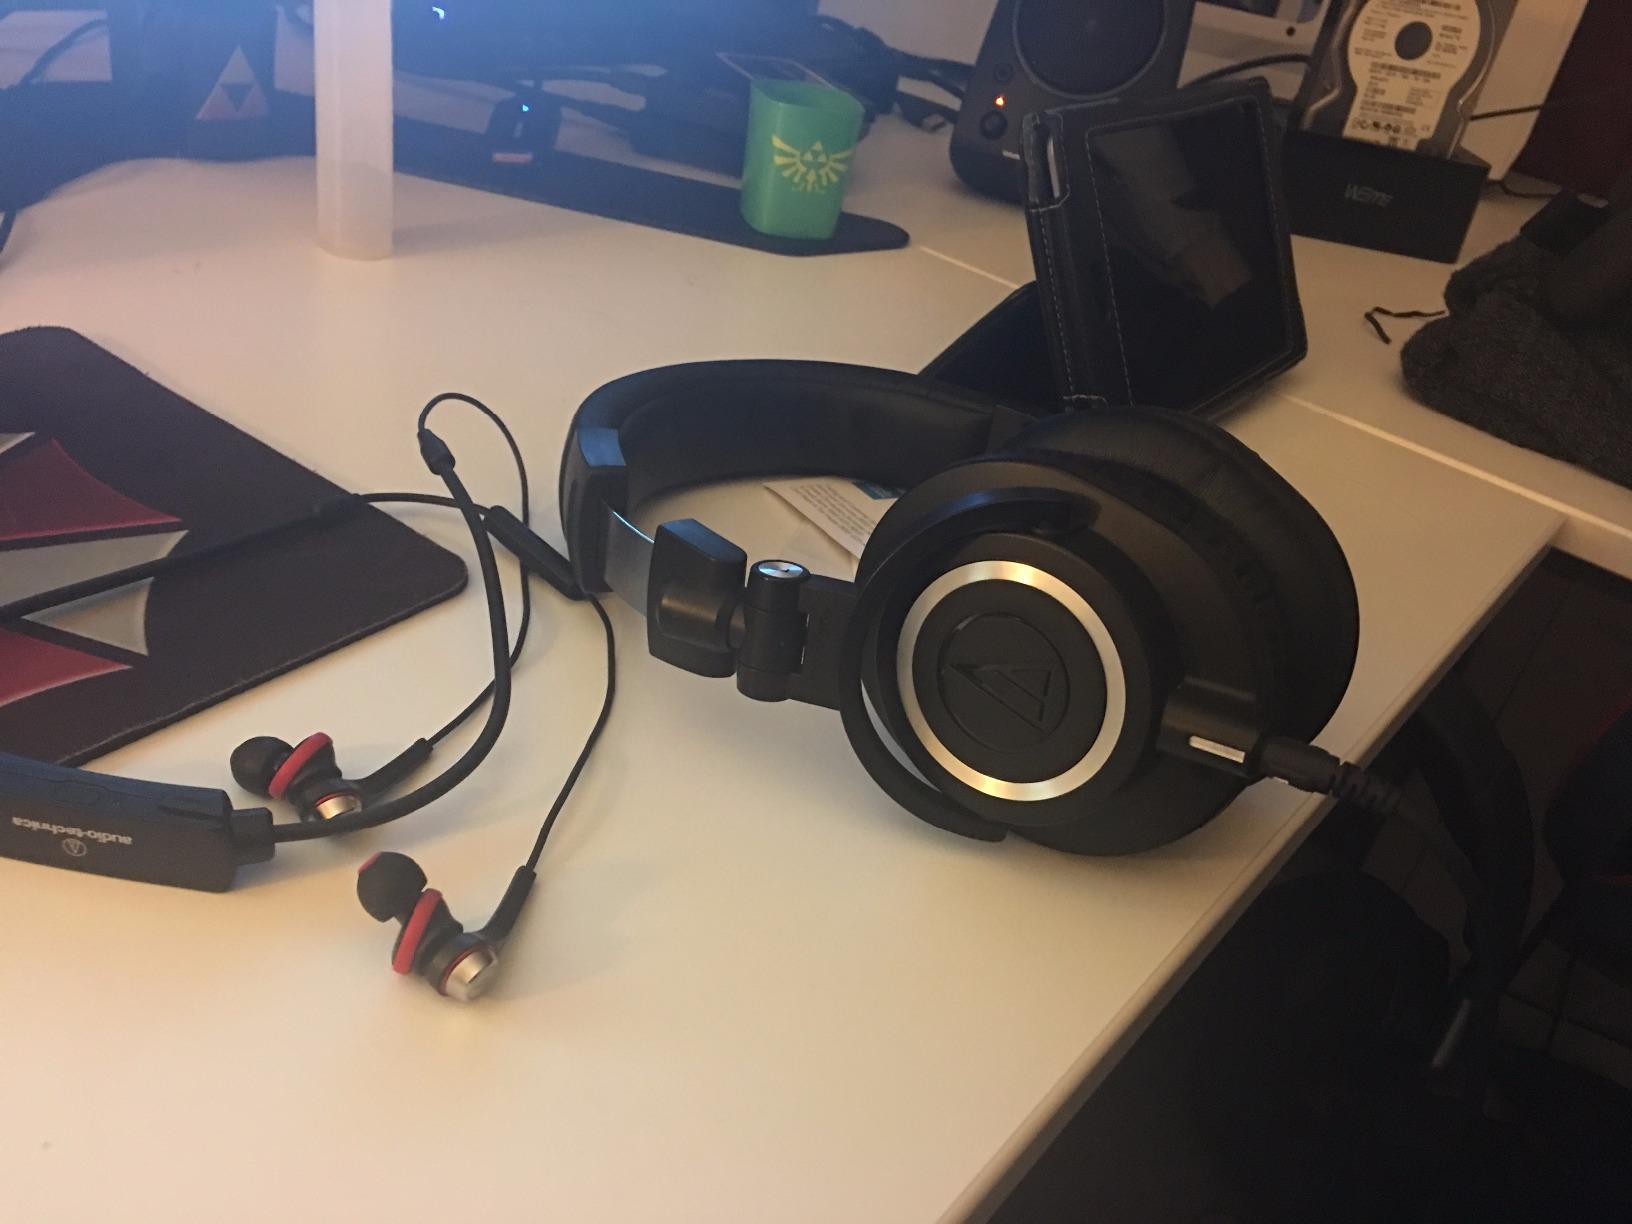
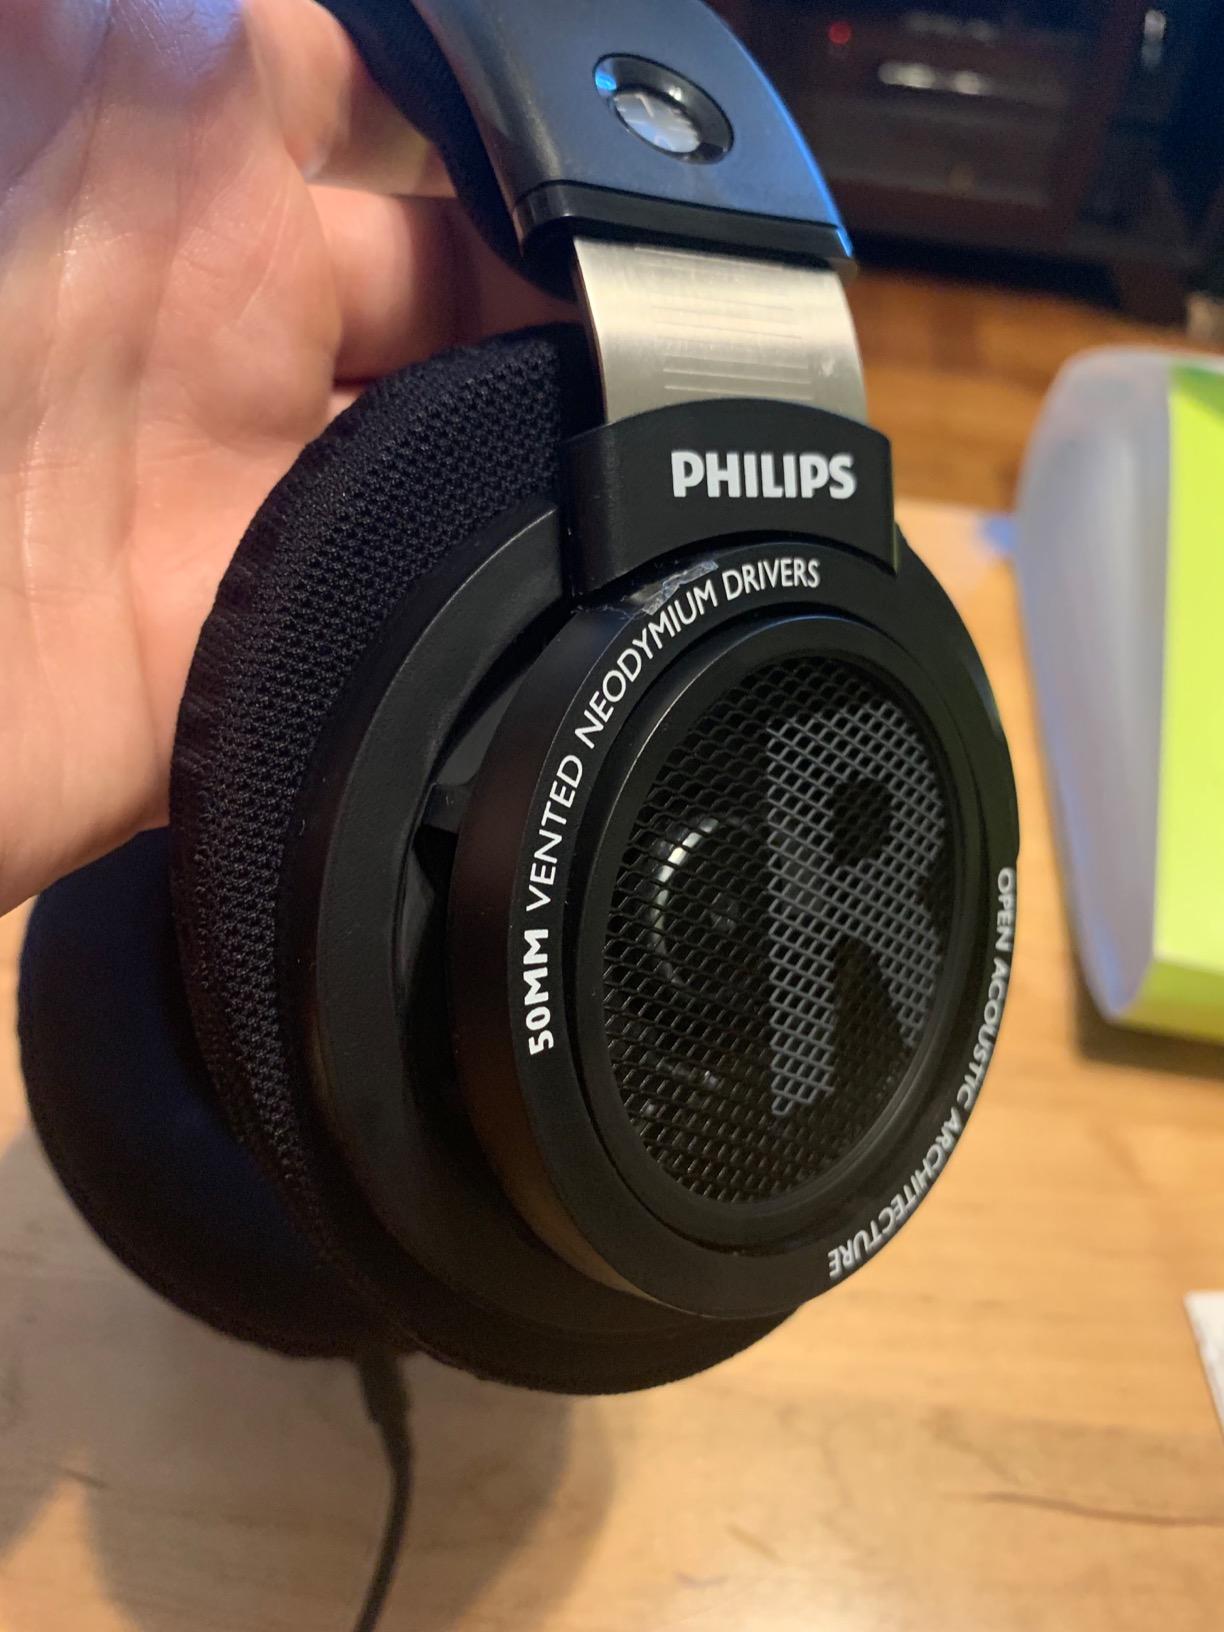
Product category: headphones
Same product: no